Sir William St Quintin, 4th Baronet

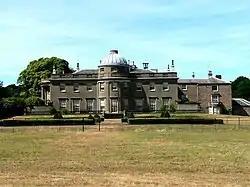
Scampston Hall, North Yorkshire, in 2006

He was the eldest son of Hugh St Quintin (b. 1671). He was educated at Newcome's School in Hackney. He succeeded to the family baronetcy and the Scampston estate near Malton on 30 June 1723 on the death of his uncle, Sir William St Quintin, 3rd Baronet, who had never married.